The Chosen (1981 film)

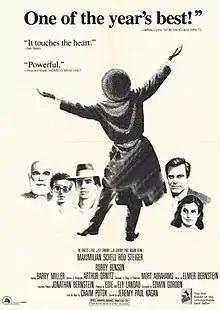

The Chosen is a 1981 American drama film directed by Jeremy Kagan, based on the best-selling book of the same name by Chaim Potok, published in 1967. It stars Robby Benson, Barry Miller, Maximilian Schell and Rod Steiger. At the 1981 Montréal World Film Festival, the film won Grand Prix of the Americas, and Steiger won best actor. Analysis Film Releasing Corp and 20th Century Fox released it in the US in April 1982.